List of French submissions for the Academy Award for Best International Feature Film

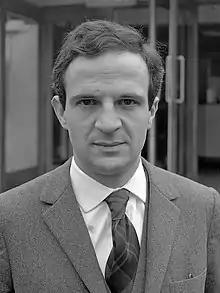
François Truffaut's film, "Day for Night", won the award in 1974.

The Academy of Motion Picture Arts and Sciences has invited the film industries of various countries to submit their best film for the Academy Award for Best Foreign Language Film since 1956. The Foreign Language Film Award Committee oversees the process and reviews all the submitted films. Following this, they vote via secret ballot to determine the five nominees for the award. Before the award was created, the Board of Governors of the Academy voted on a film every year that was considered the best foreign-language film released in the United States, and there were no submissions.